Rock Racing

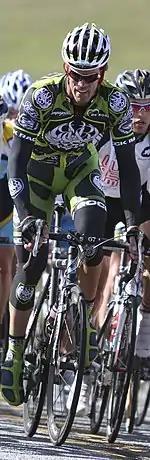
Mario Cipollini al Tour of California 2008

Directed by Mariano Friedick, and comprising 21 riders with an average age of 29, Rock Racing had to "come out of the gate swinging" being the center of a controversy before the 2008 Amgen Tour of California when newly signed racers, Santiago Botero, Tyler Hamilton and Óscar Sevilla were not allowed to start due to the race organizers' policy banning convicted abusers of performance-enhancing drugs. Rock Racing's five remaining riders finished the seven-day race and scored seven top-10 finishes, including Cipollini's third in Sacramento on Stage 2. Ball had hired Mario Cipollini in early 2008 to race and replace Andreu as Director Sportif. On the eve of Milan–San Remo, which he won in 2002 only a few months before his first retirement, he announced he was going back into retirement.